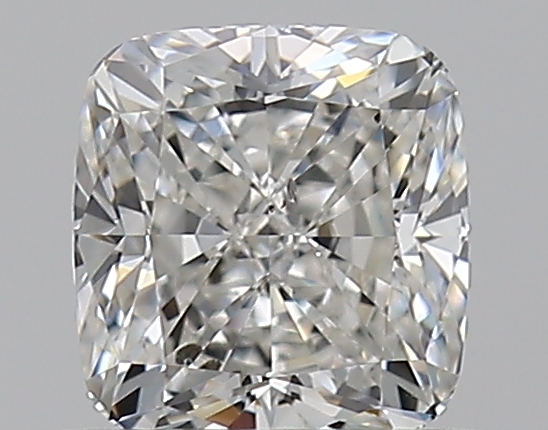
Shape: cushion
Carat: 0.57
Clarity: SI1
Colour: H
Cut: EX
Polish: EX
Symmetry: EX
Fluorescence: F
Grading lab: GIA
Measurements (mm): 4.74 x 4.46 x 3.11